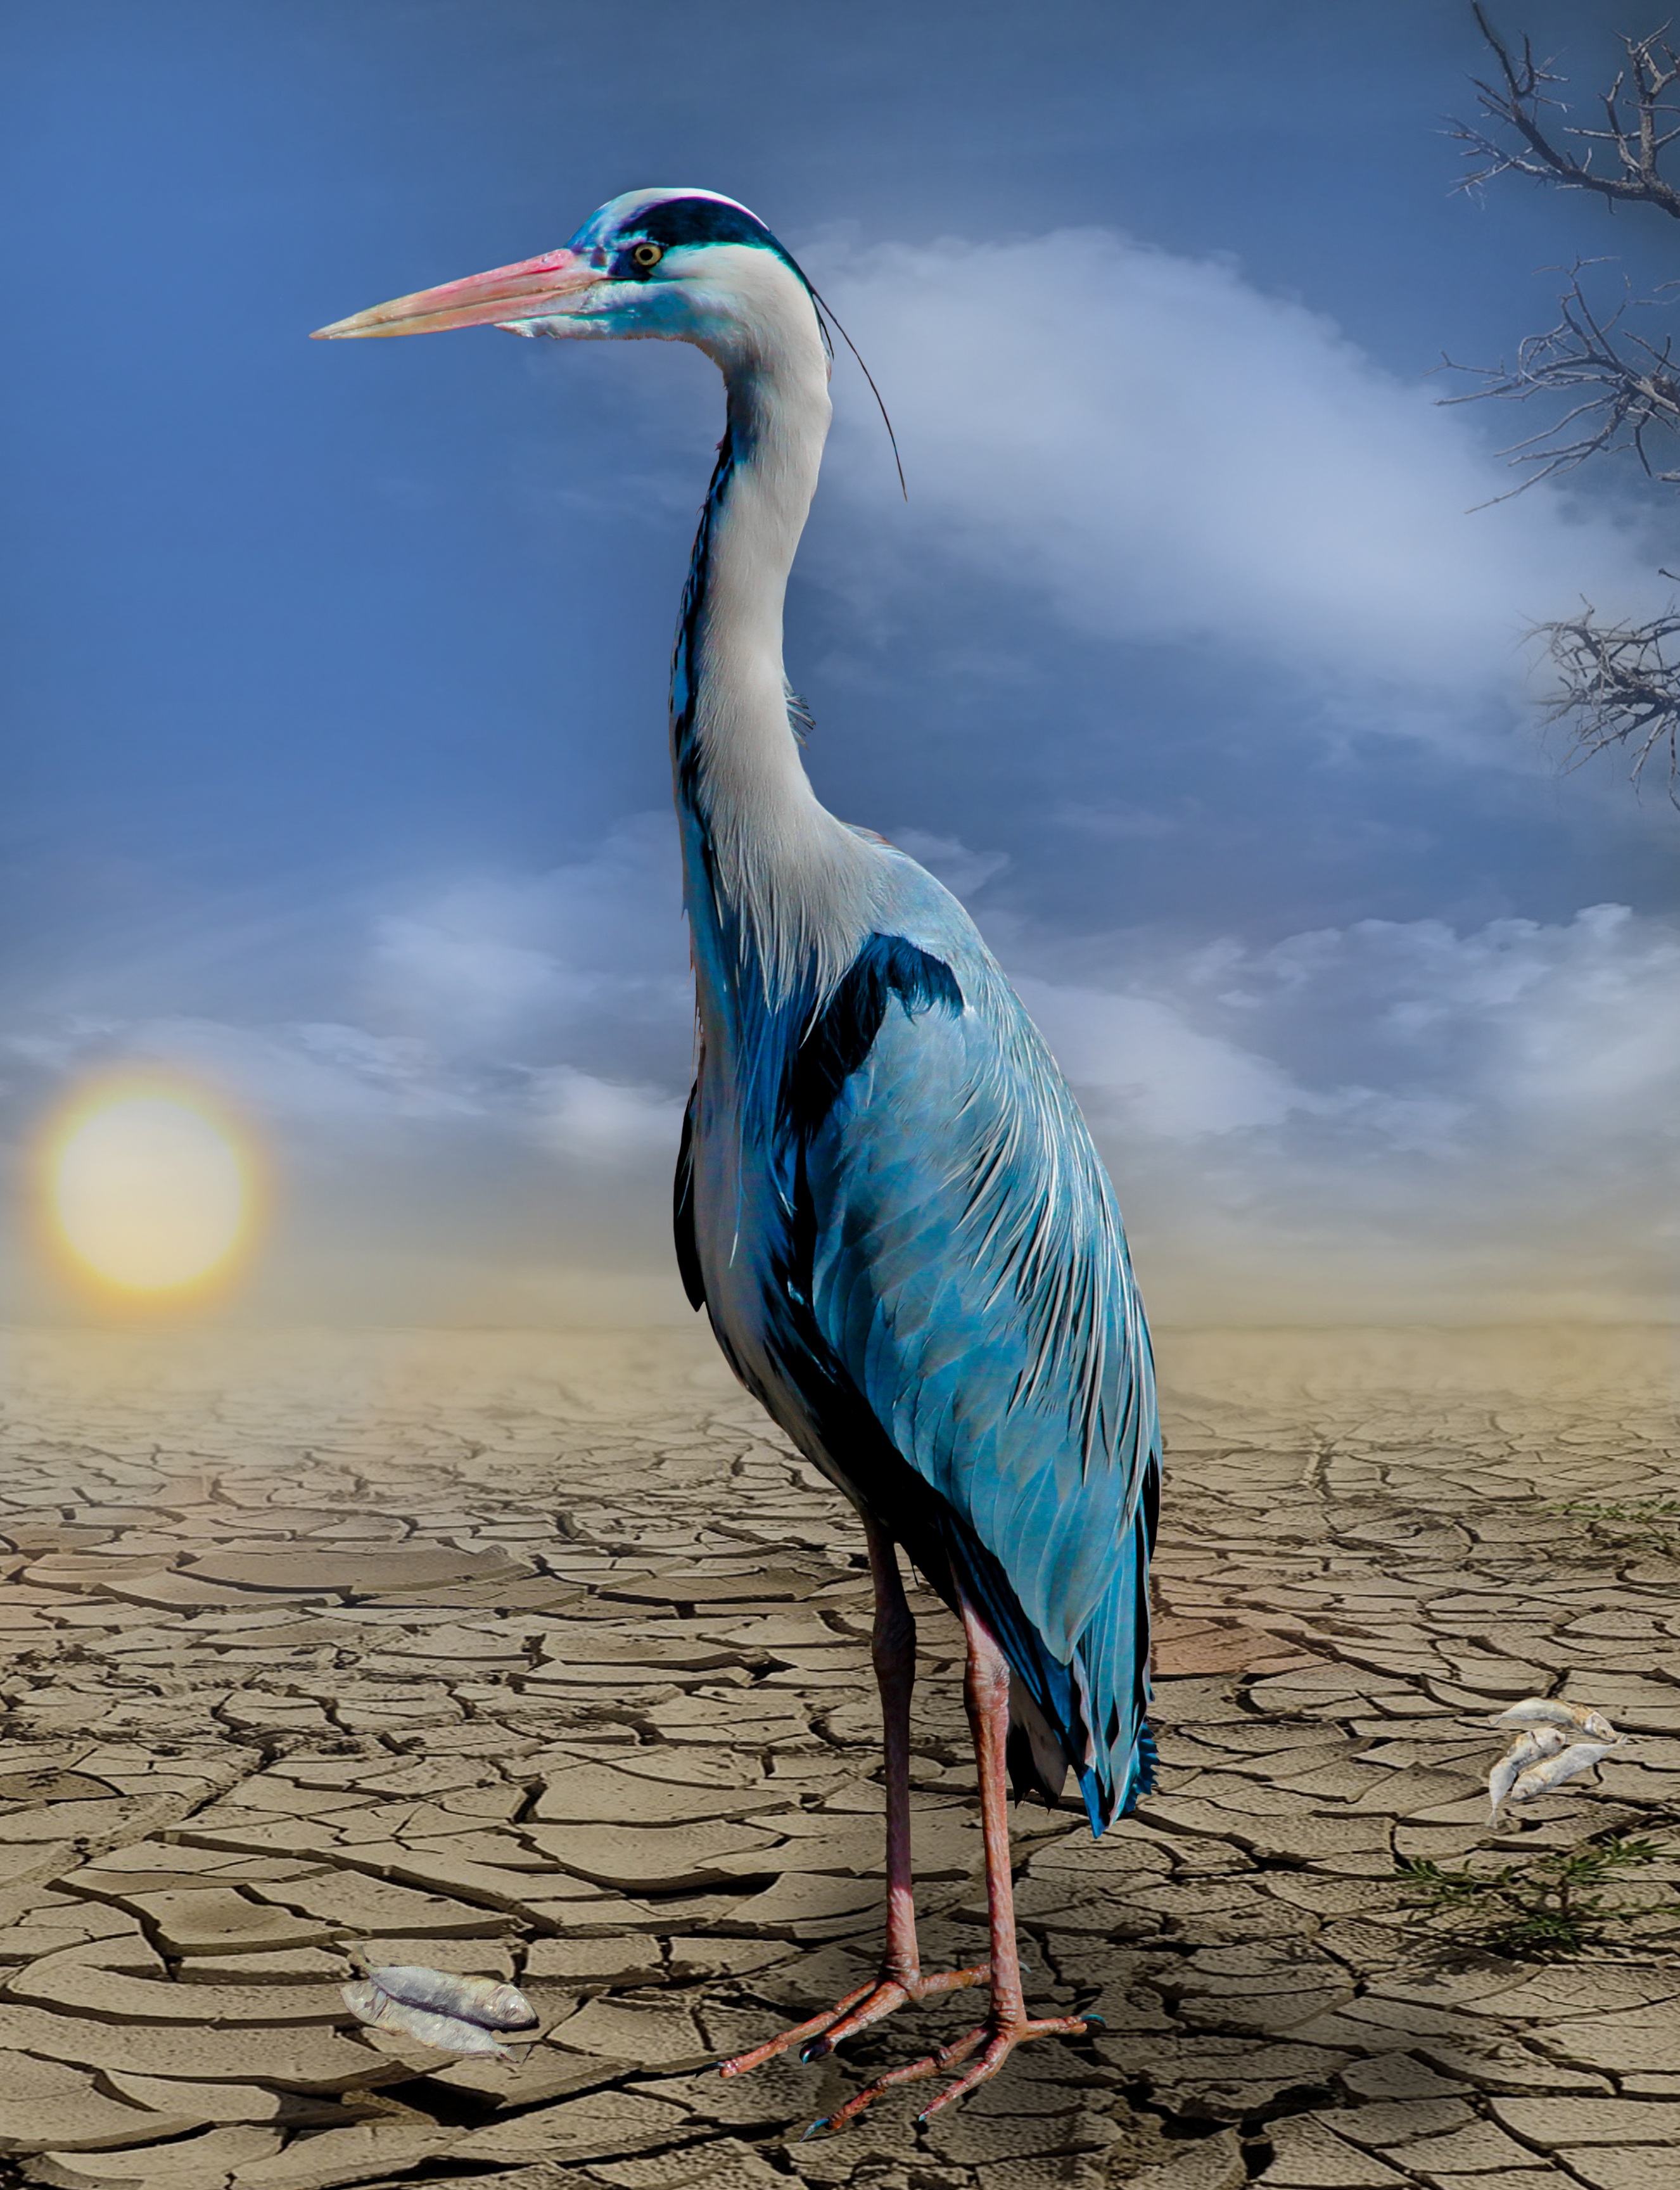
bird, wing, desert, wildlife, beak, blue, fish, heat, fauna, cracked, vertebrate, heron, drought, hunger, dehydrated